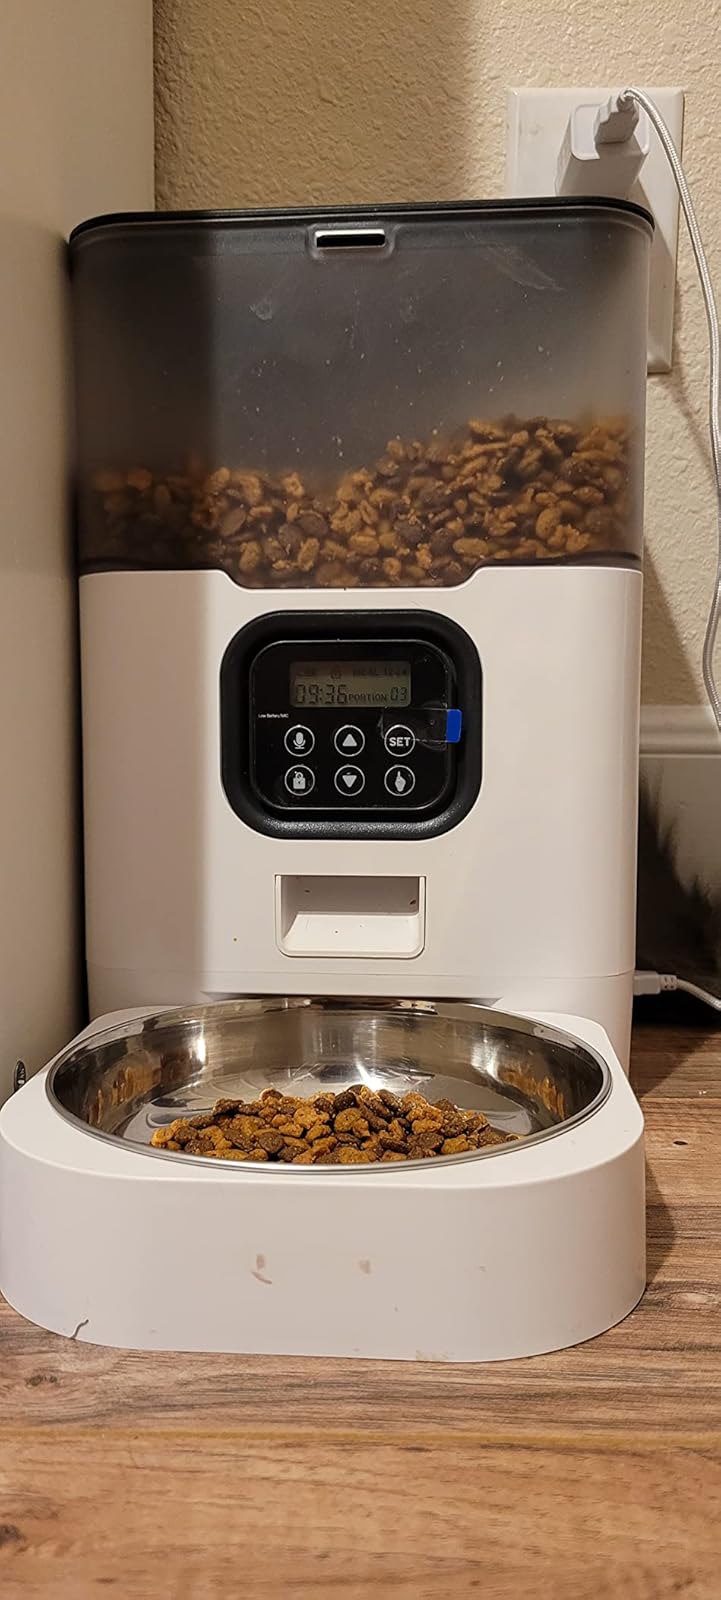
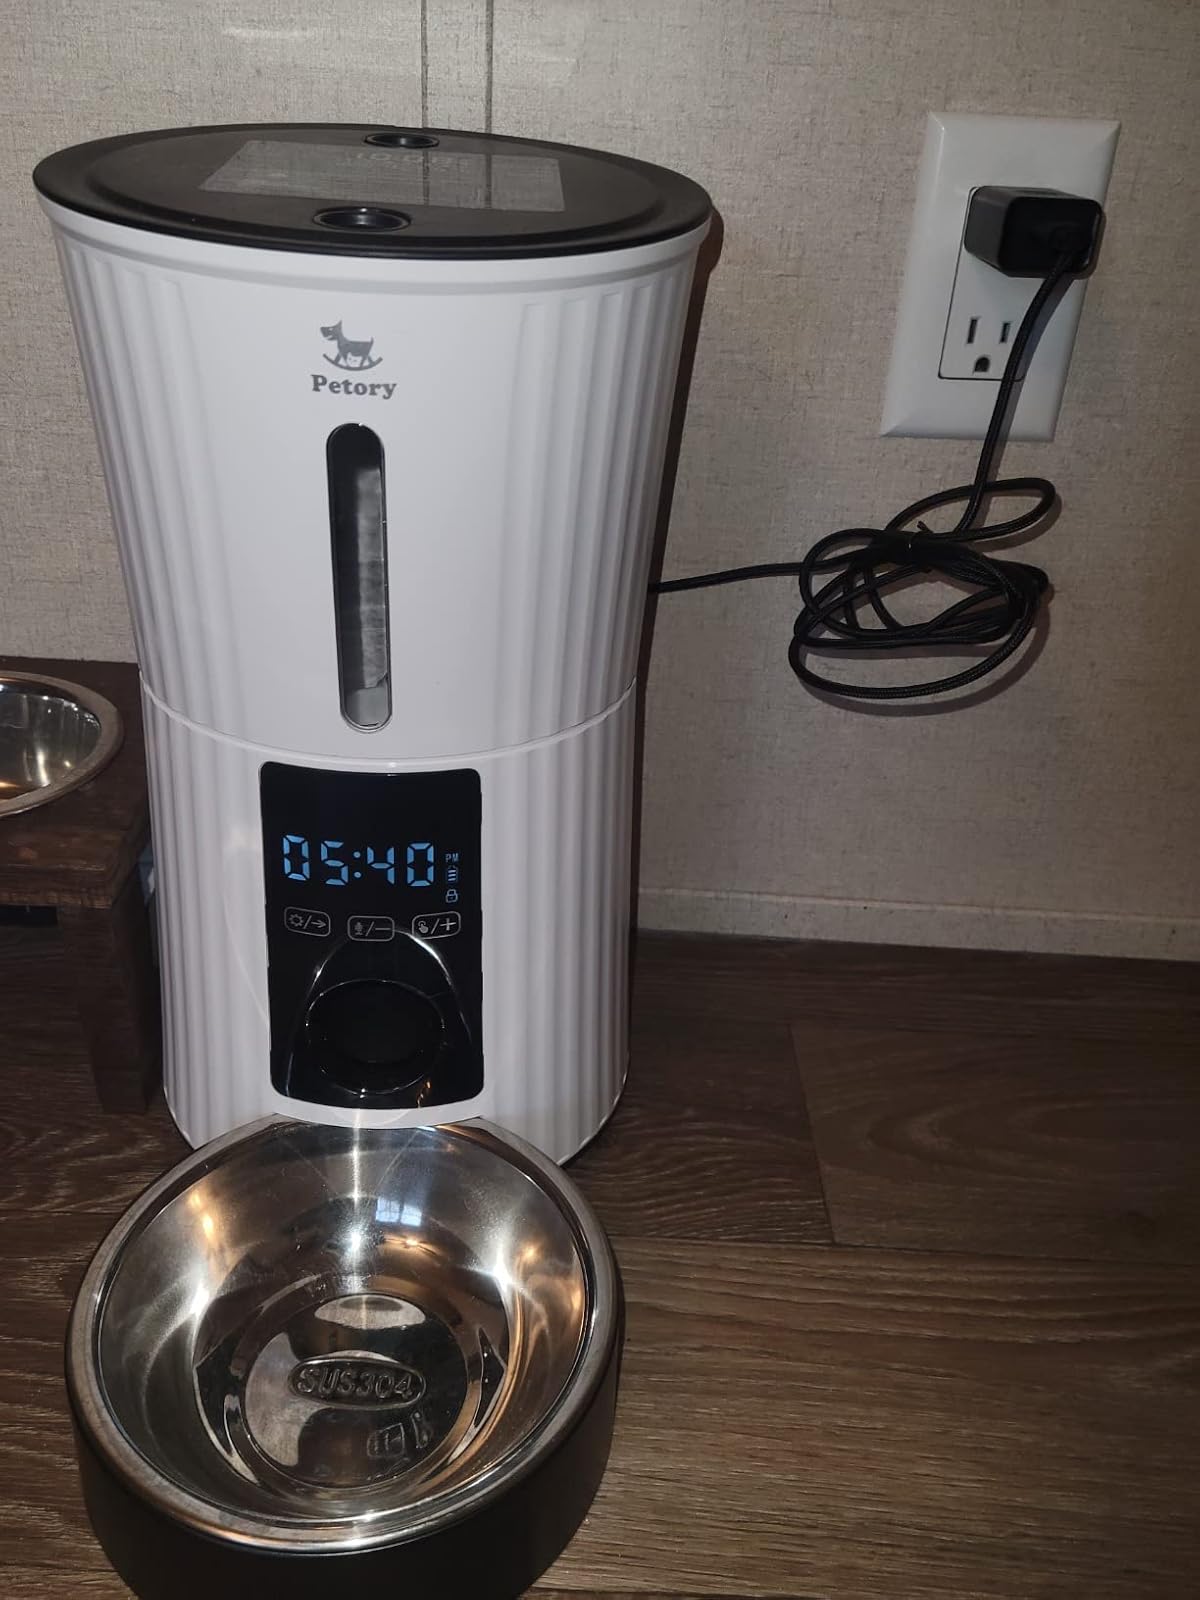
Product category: items_feeder
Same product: no